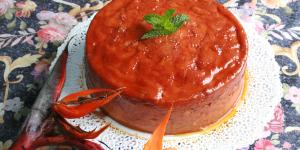
flan de guanabana sin horno